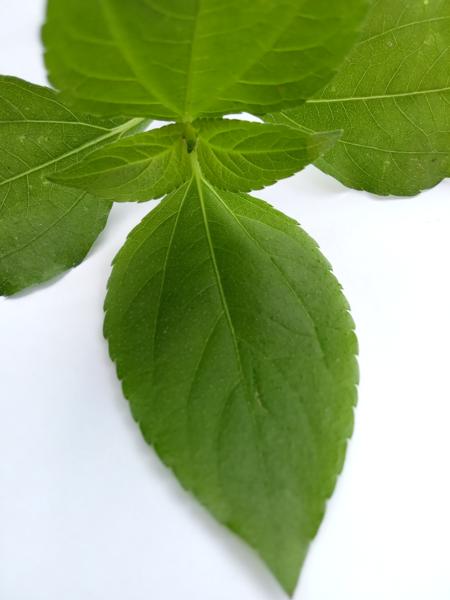
Weed species: Synedrella nodiflora